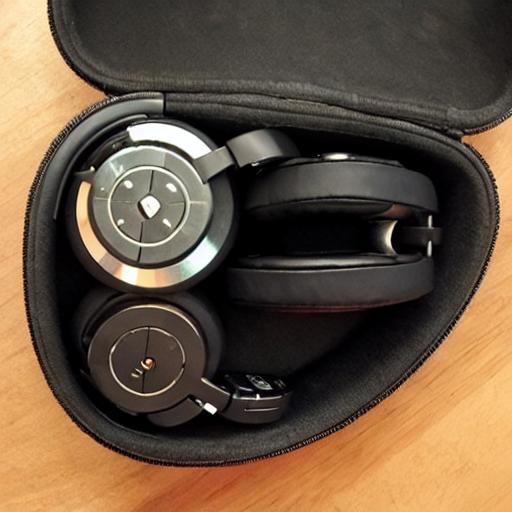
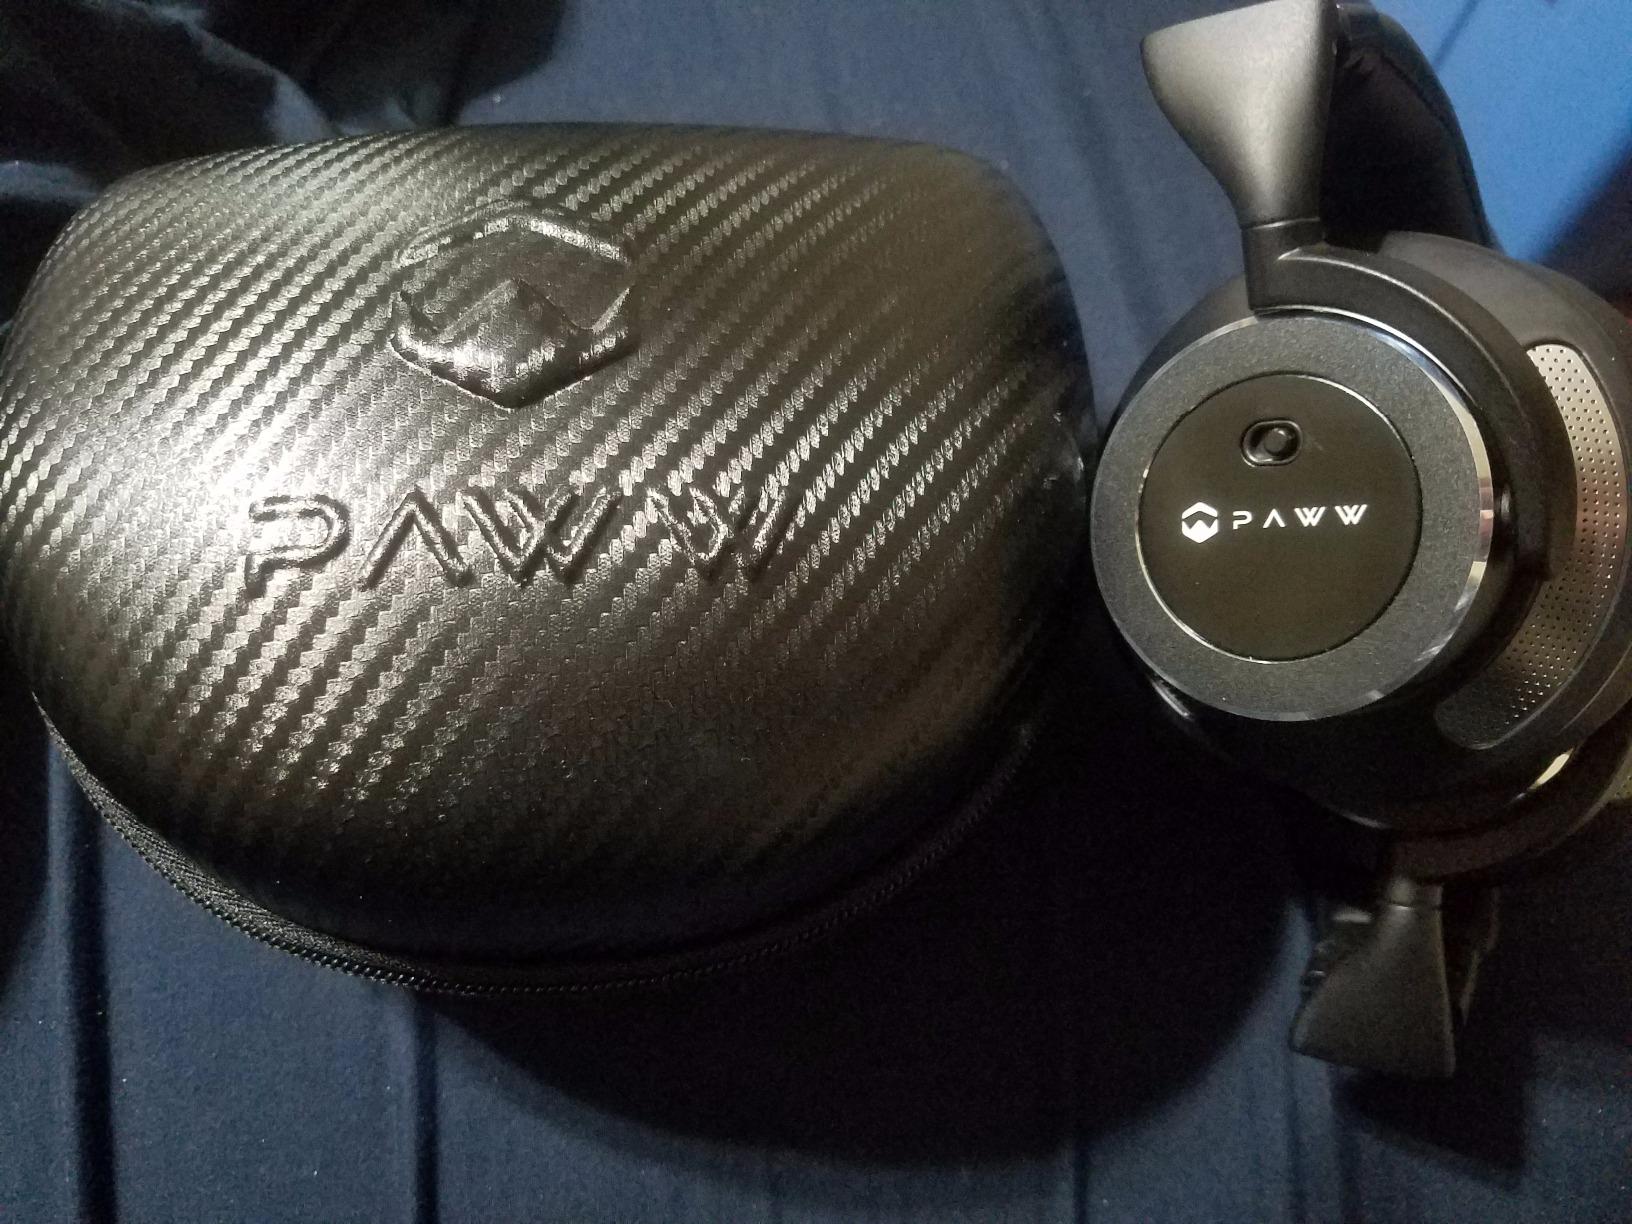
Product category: headphones
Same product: no